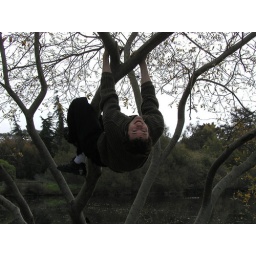
human monkey in tree